Timkatec

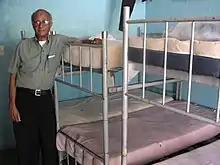
Father Simon Gatine Joseph Maceus at Timkatec

Timkatec is a homeless shelter for children in Port-au-Prince, Haiti, sponsored by The Friends of Timkatec in America, the GEOMOUN Fondation in Belgium (www.geomoun.org), Timkatec France and the Jasmine Foundation in Canada.